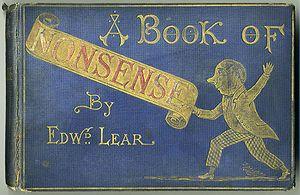
Couverture de A Book of Nonsense d'Edward Lear (édition James Miller, vers 1875)
Un limerick est un poème humoristique, à l'origine en anglais, de 5 vers rimés, de caractère souvent grivois, irrévérencieux ou irréligieux.